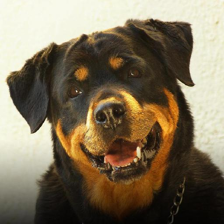
Label: animals